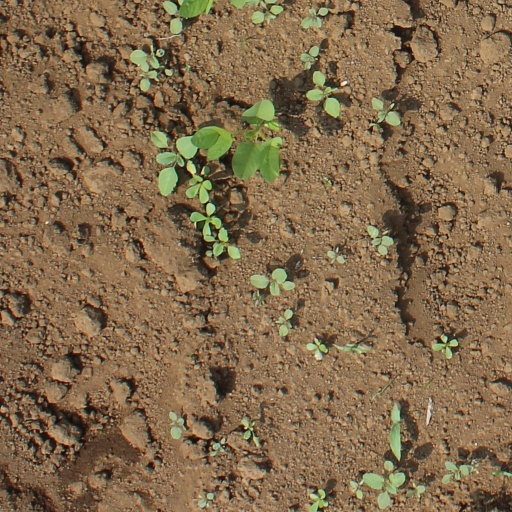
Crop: soybean